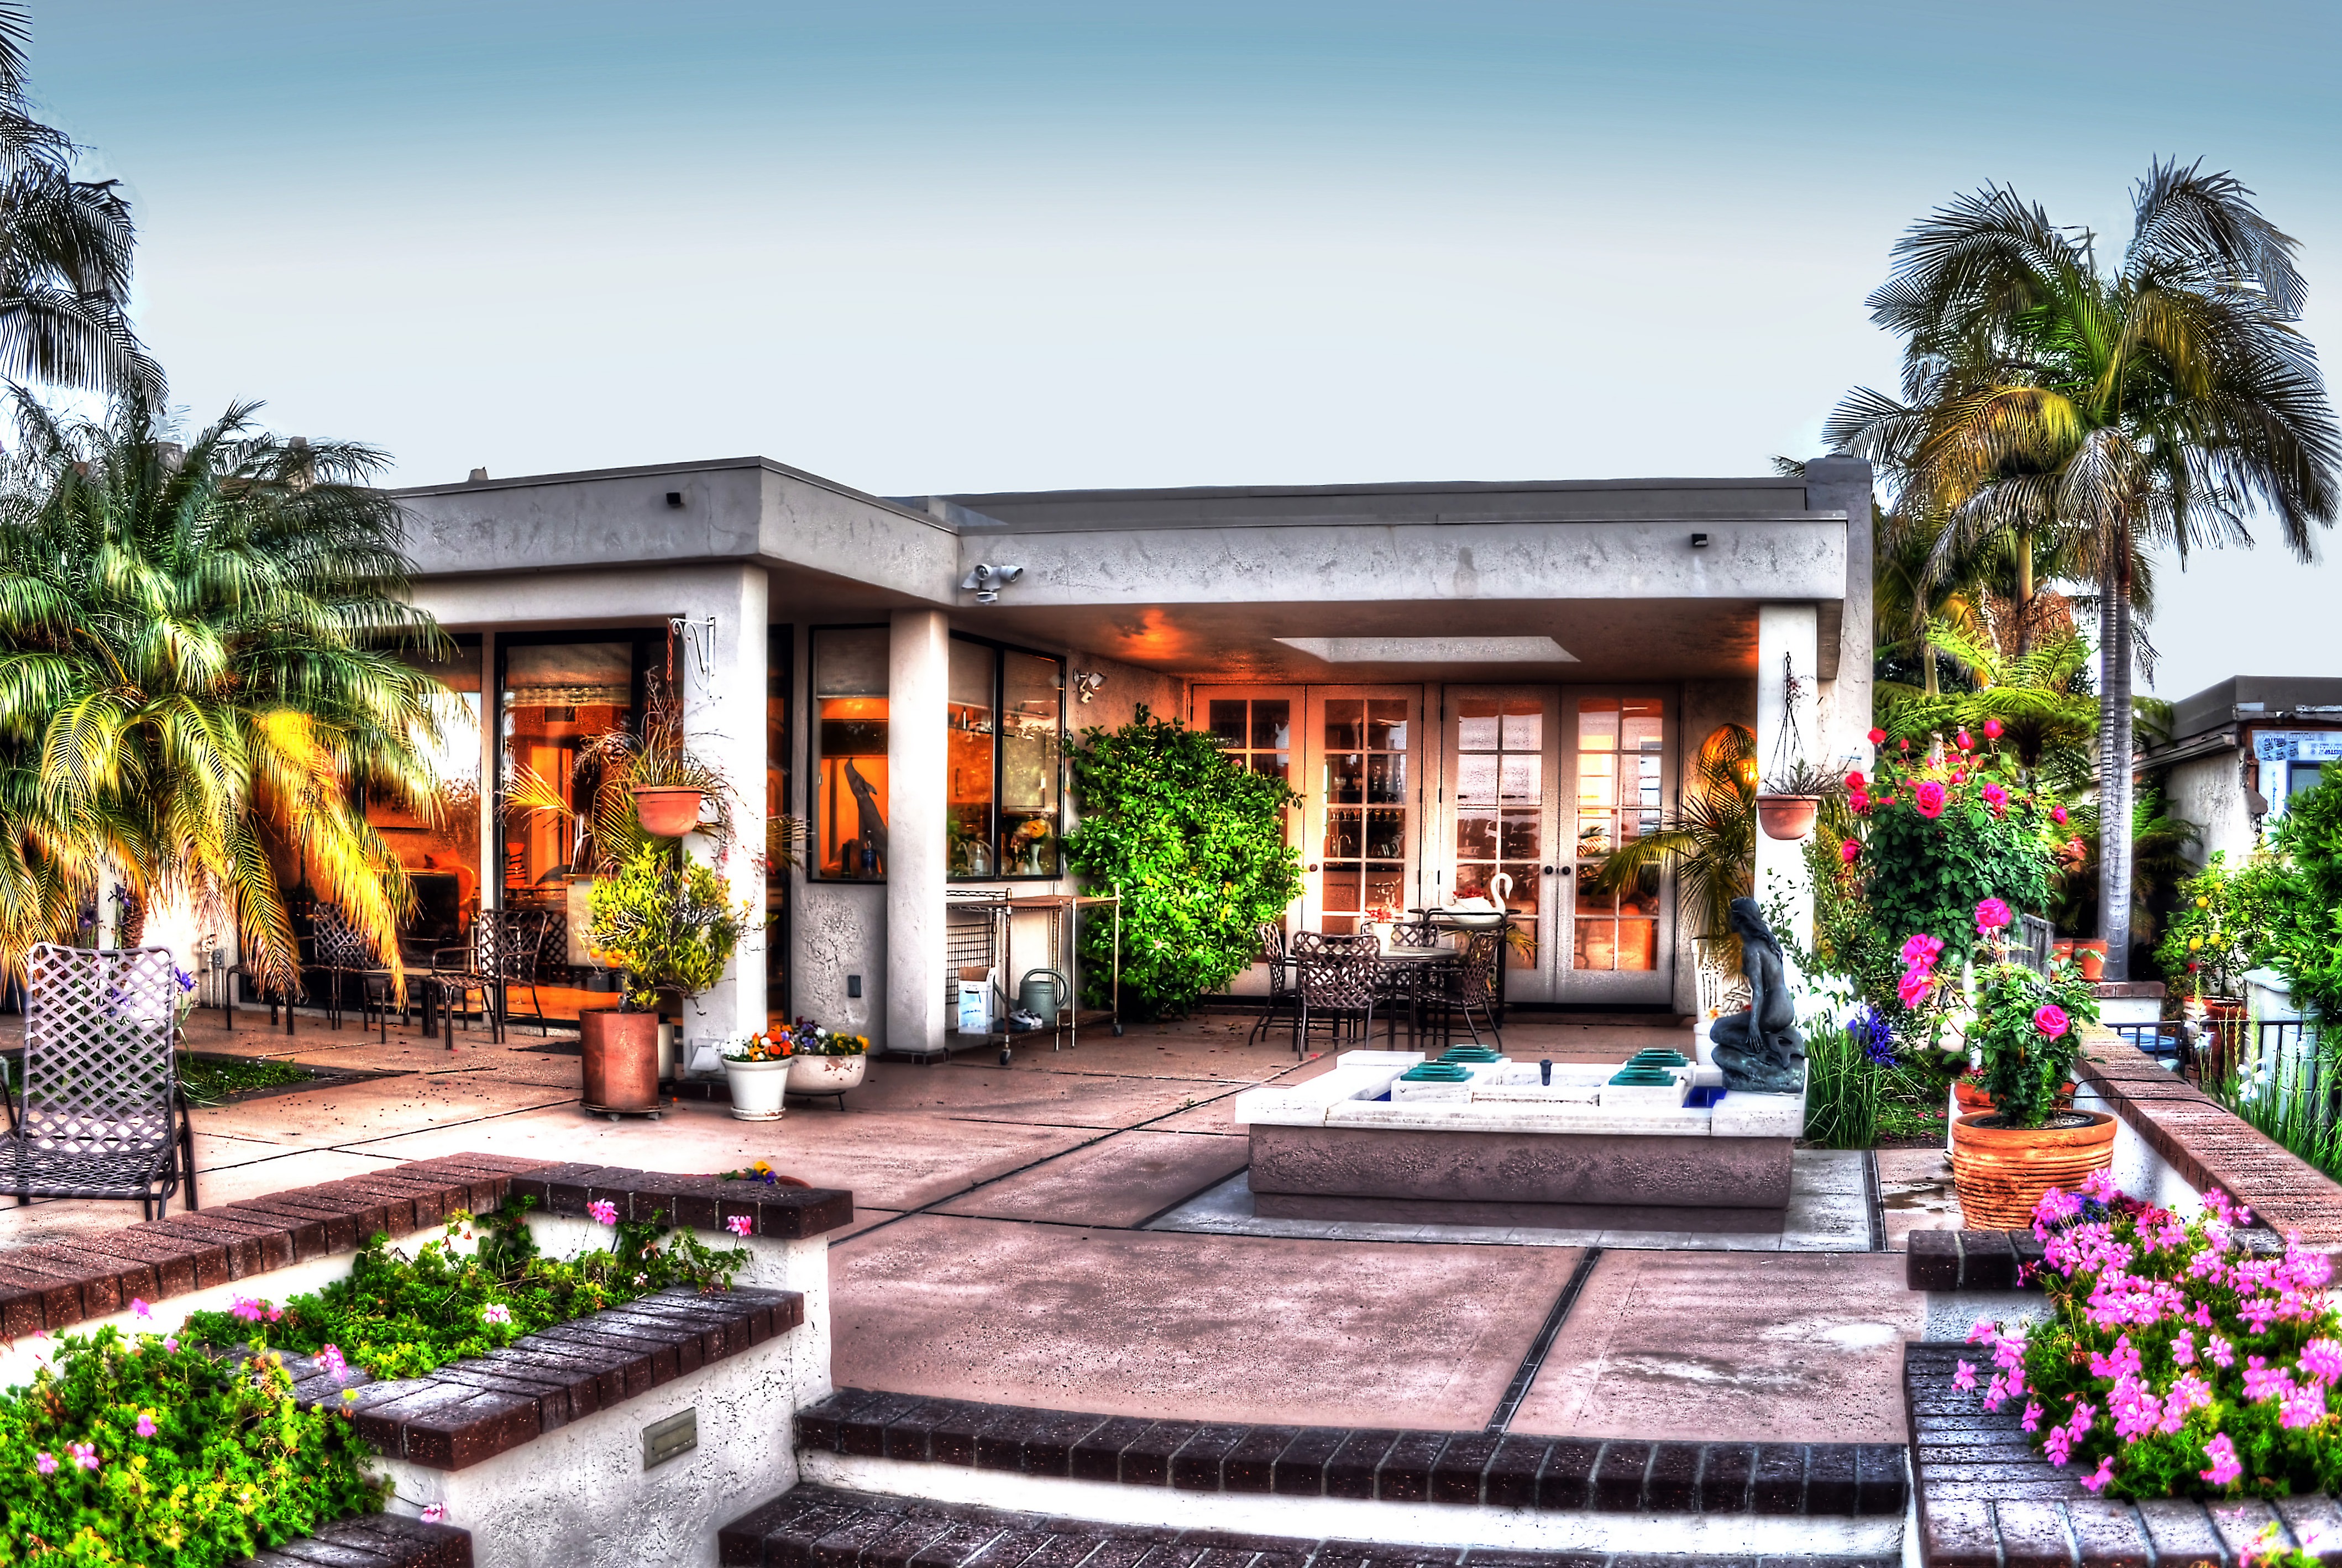
architecture, villa, mansion, building, home, patio, facade, property, exterior, garden, courtyard, luxury, buildings, resort, homes, fountain, estate, architectural, condominium, real estate, residential area